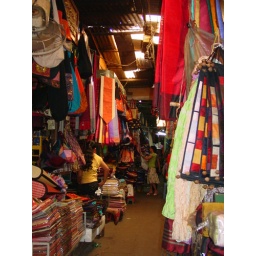
Beautiful place for everything under the sun. I came home with pants and sunglasses.